Hemet, California

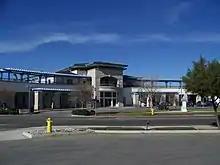
Hemet Public Library, located in downtown

The Historic Hemet Theater was once the oldest continually run single-screen theater in the nation. However, the theater was forced to close down in January 2010 due to water damage from a fire that destroyed adjacent store fronts. The musty smell forced the theater to stay closed for a year, which created financial struggles. , the foundation was incorporated as a non-profit 501(c)3 for the purpose of supporting community projects. In July 2013, the Historic Hemet Theater Foundation negotiated a five-year lease/option to purchase the theater. As of 2016, the Foundation had restored the Theater back to operation and was in the process of raising funds in order to purchase and restore the Hemet Historical Treasure.